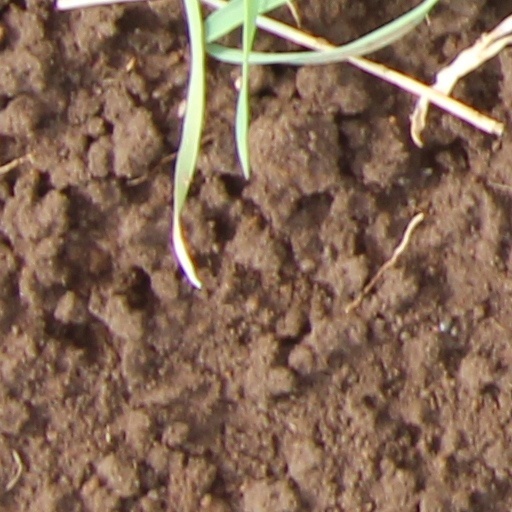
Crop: wheat